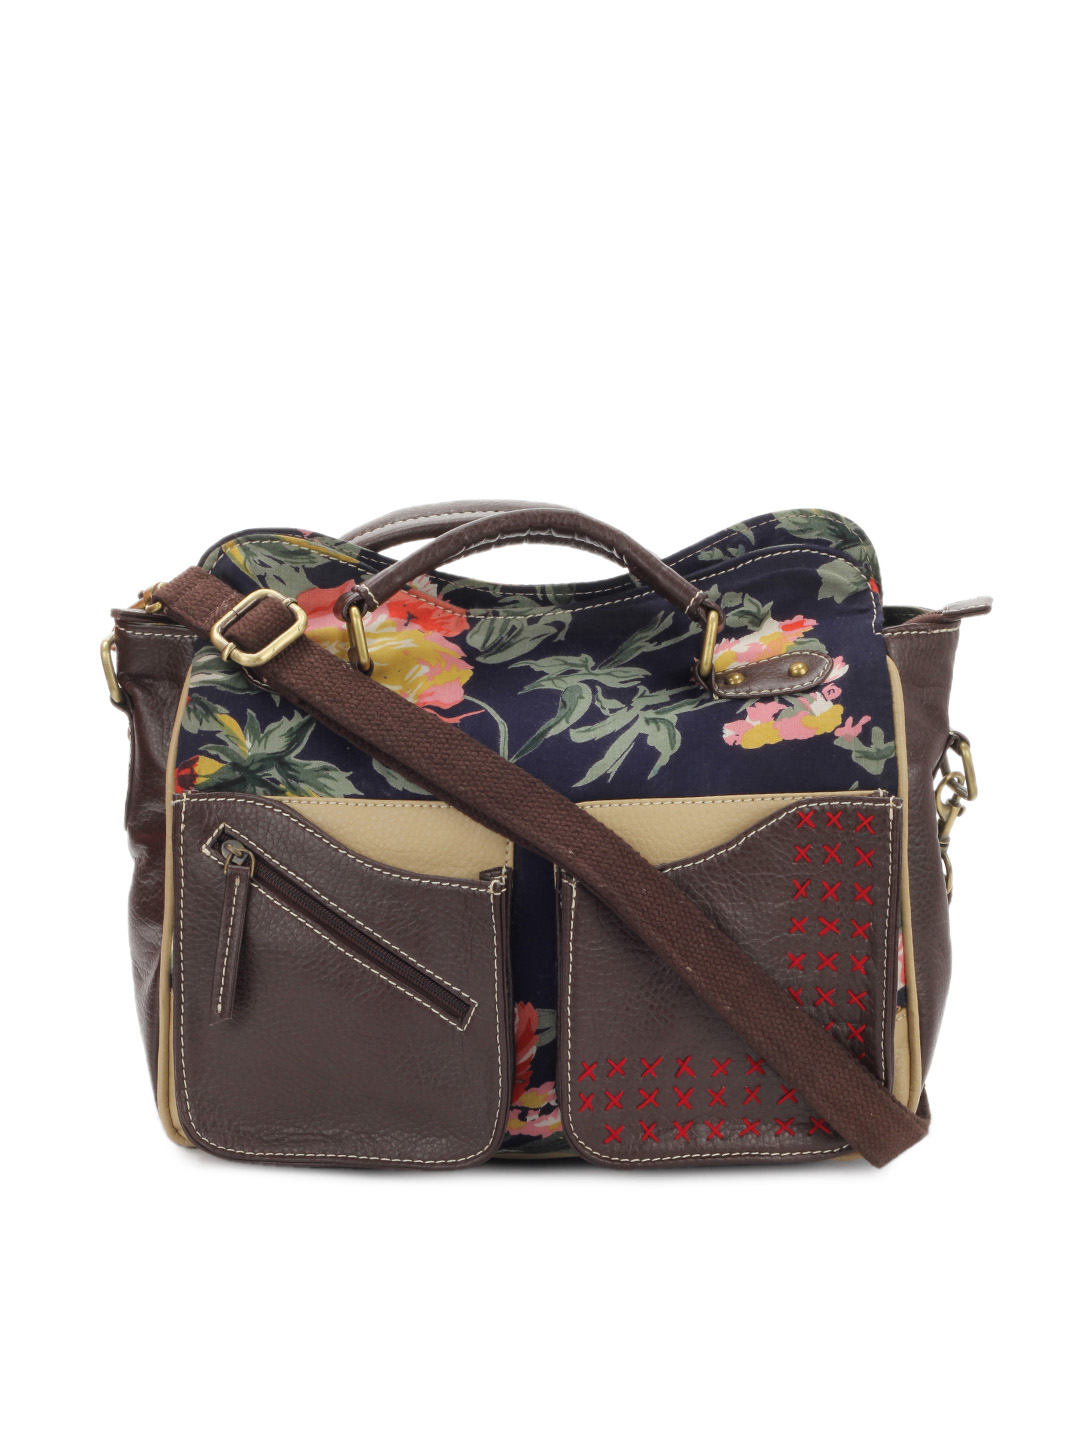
Paridhan Women Brown Handbag
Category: Accessories / Bags / Handbags
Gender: Women
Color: Brown
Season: Summer 2012
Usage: Casual